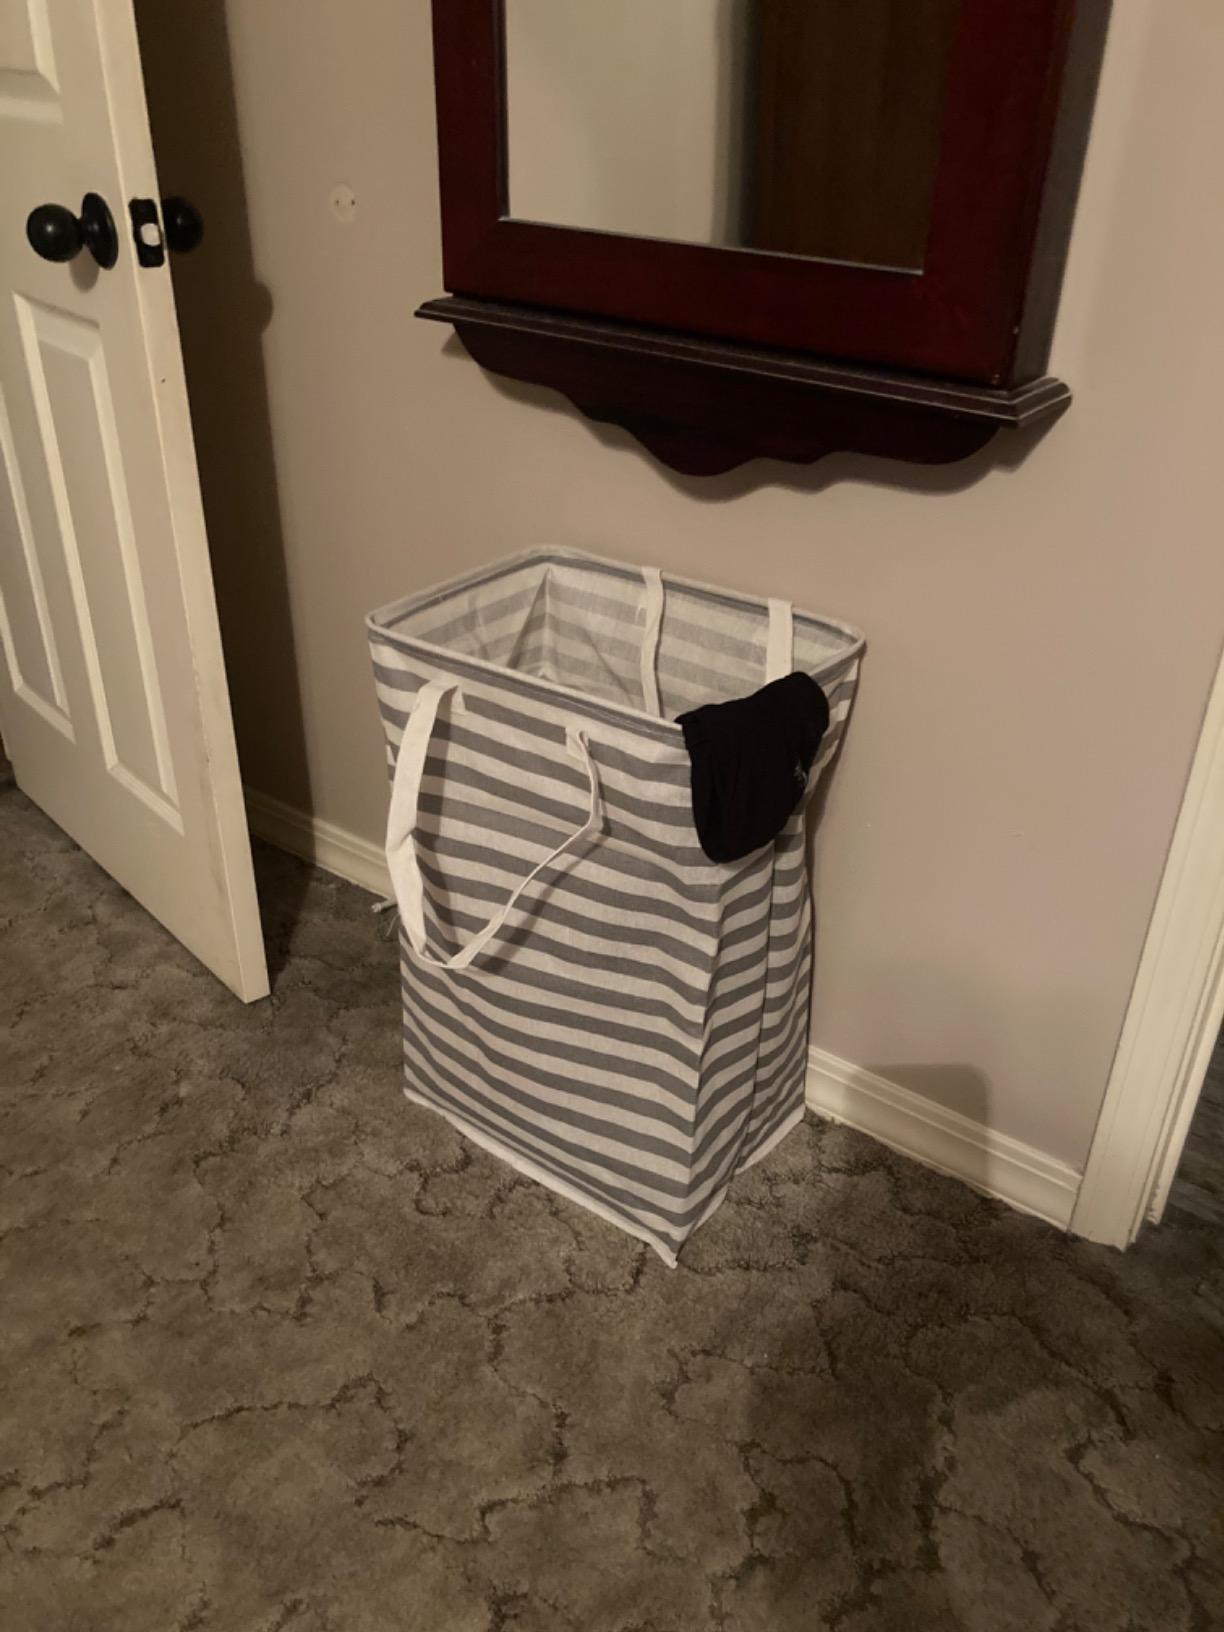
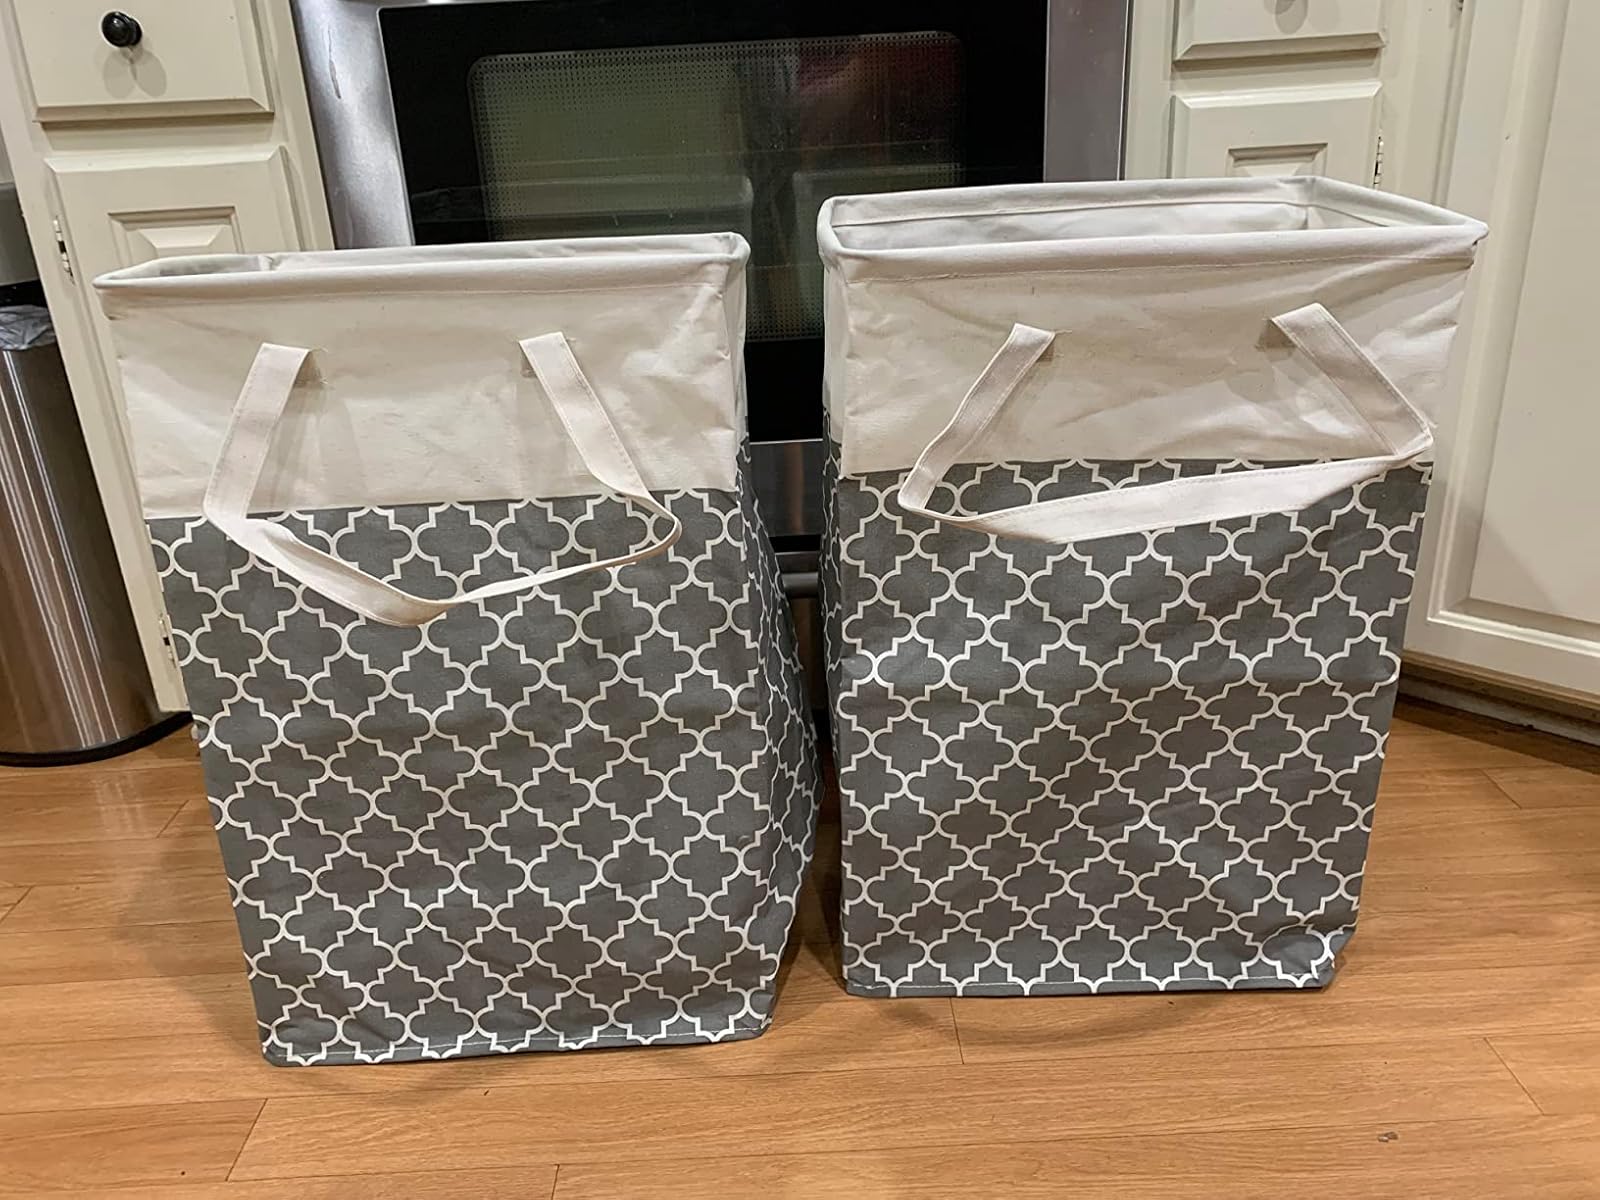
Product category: items_hamper
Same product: no